Gaviota State Park

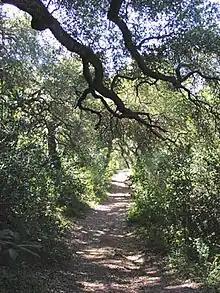
Trail through Oak Woodlands plant community in Gaviota State Park

Both sections of the park contain trails for hiking, horseback riding, and mountain biking. The most heavily traveled trail is a short dirt road leading to a popular hot spring on the eastern side of the highway. A more substantial trail beginning at the same trailhead leads out of the park to the summit of Gaviota Peak, the highest mountain in the vicinity at . The isolated peak has expansive views in all directions; on a clear day, much of Santa Barbara County is visible as well as the coast as far south as the Santa Monica Mountains. Trails within the park total in all.